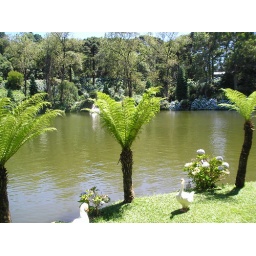
View by the trees and animals